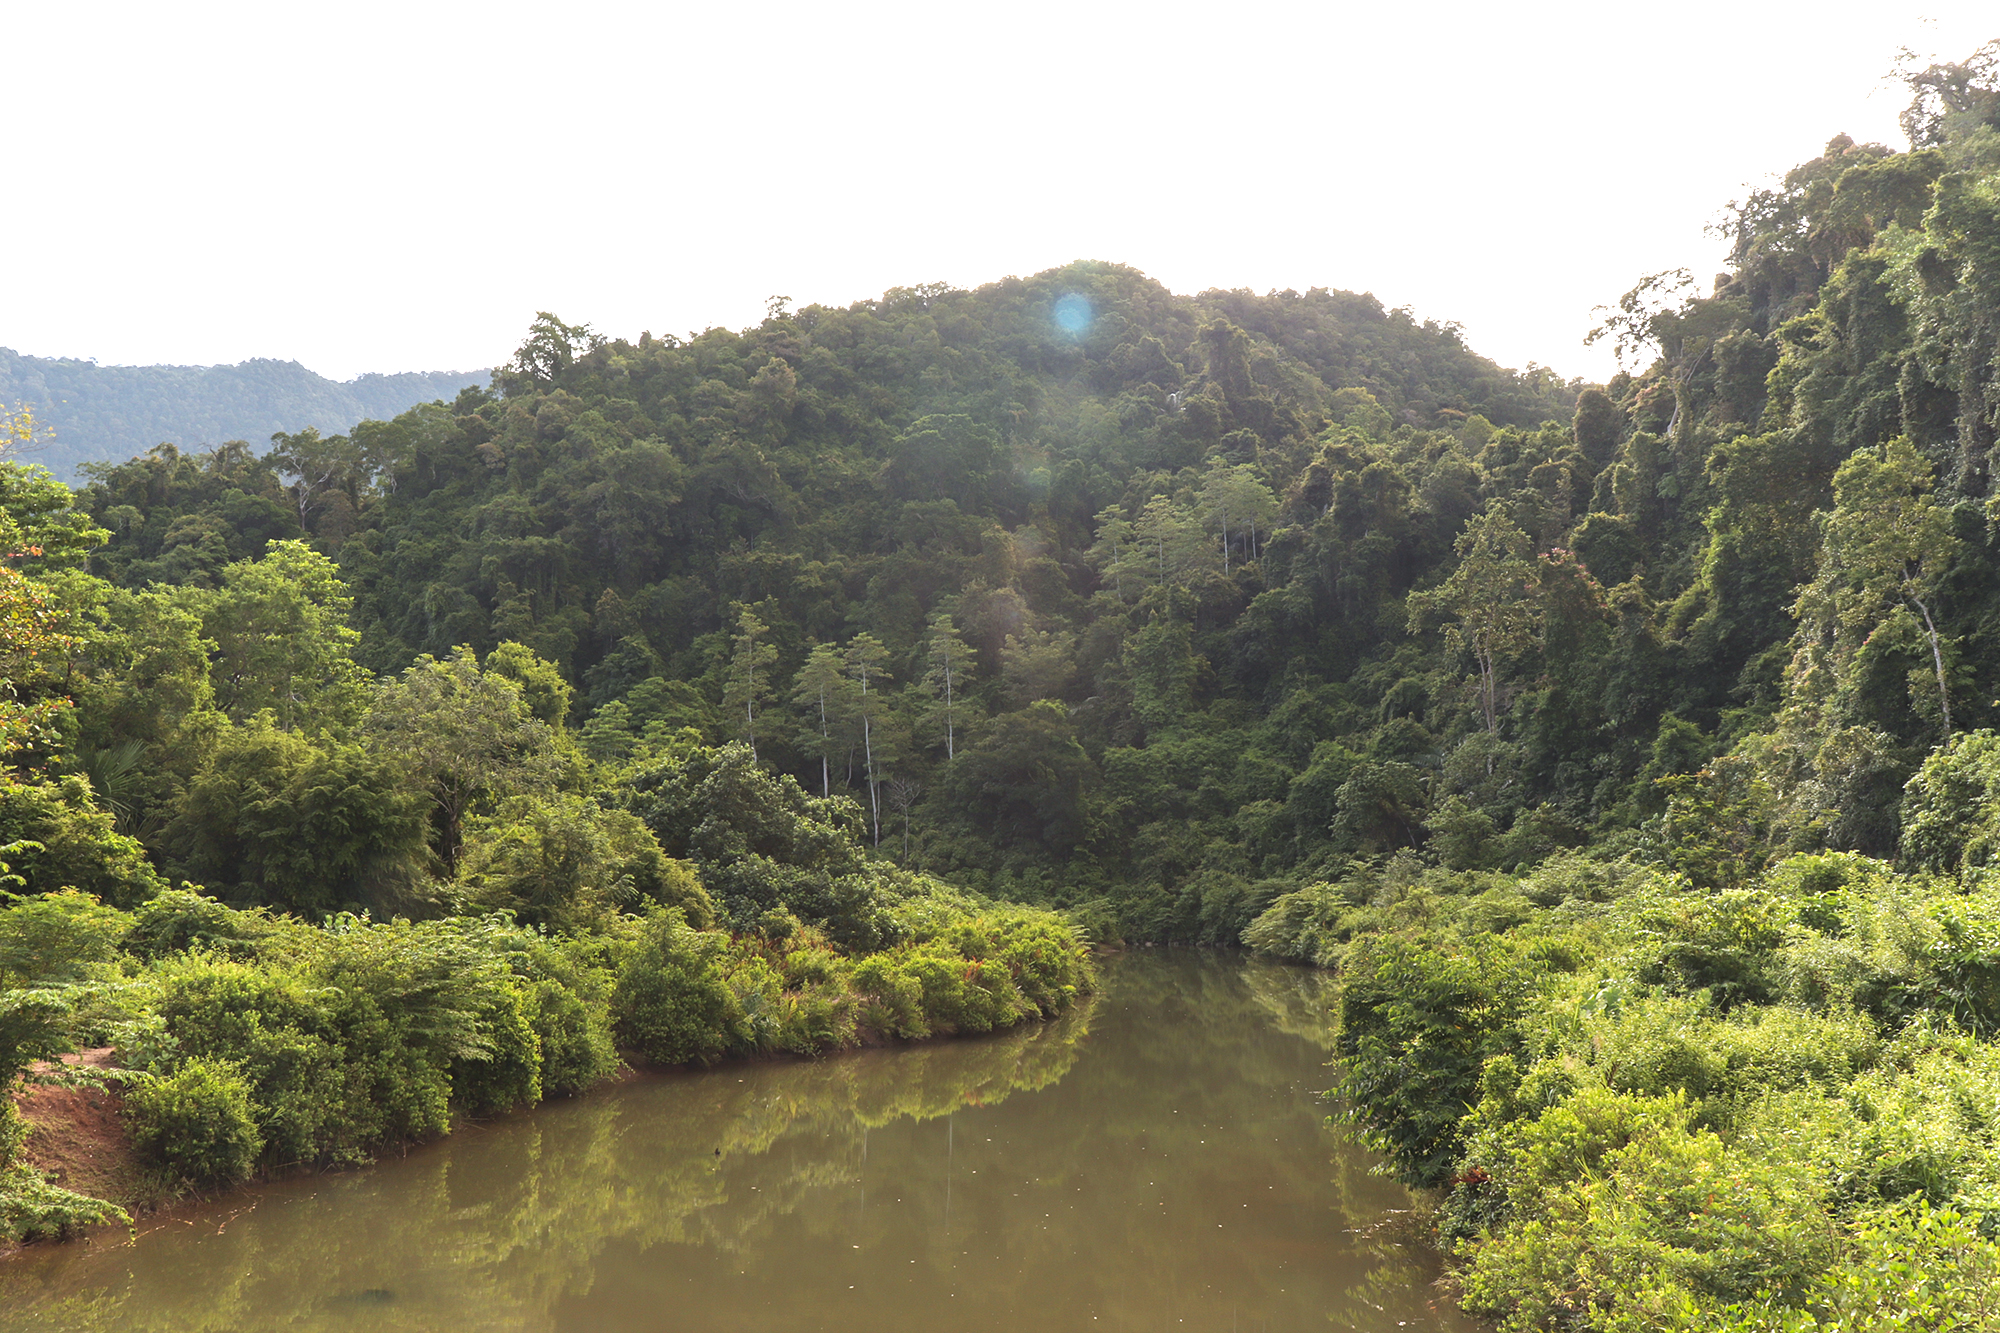
mountains, rivers, trees, green, vegetation, nature, water resources, natural landscape, nature reserve, natural environment, water, river, jungle, hill station, forest, biome, wilderness, rainforest, tree, watercourse, tropical and subtropical coniferous forests, mountain, valdivian temperate rain forest, highland, botany, waterway, riparian zone, ecoregion, bank, hill, plant community, riparian forest, rural area, stream, mount scenery, old growth forest, national park, plant, tributary, valley, landscape, tourism, road, temperate broadleaf and mixed forest, reservoir